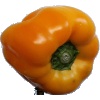
Label: Pepper Yellow 1